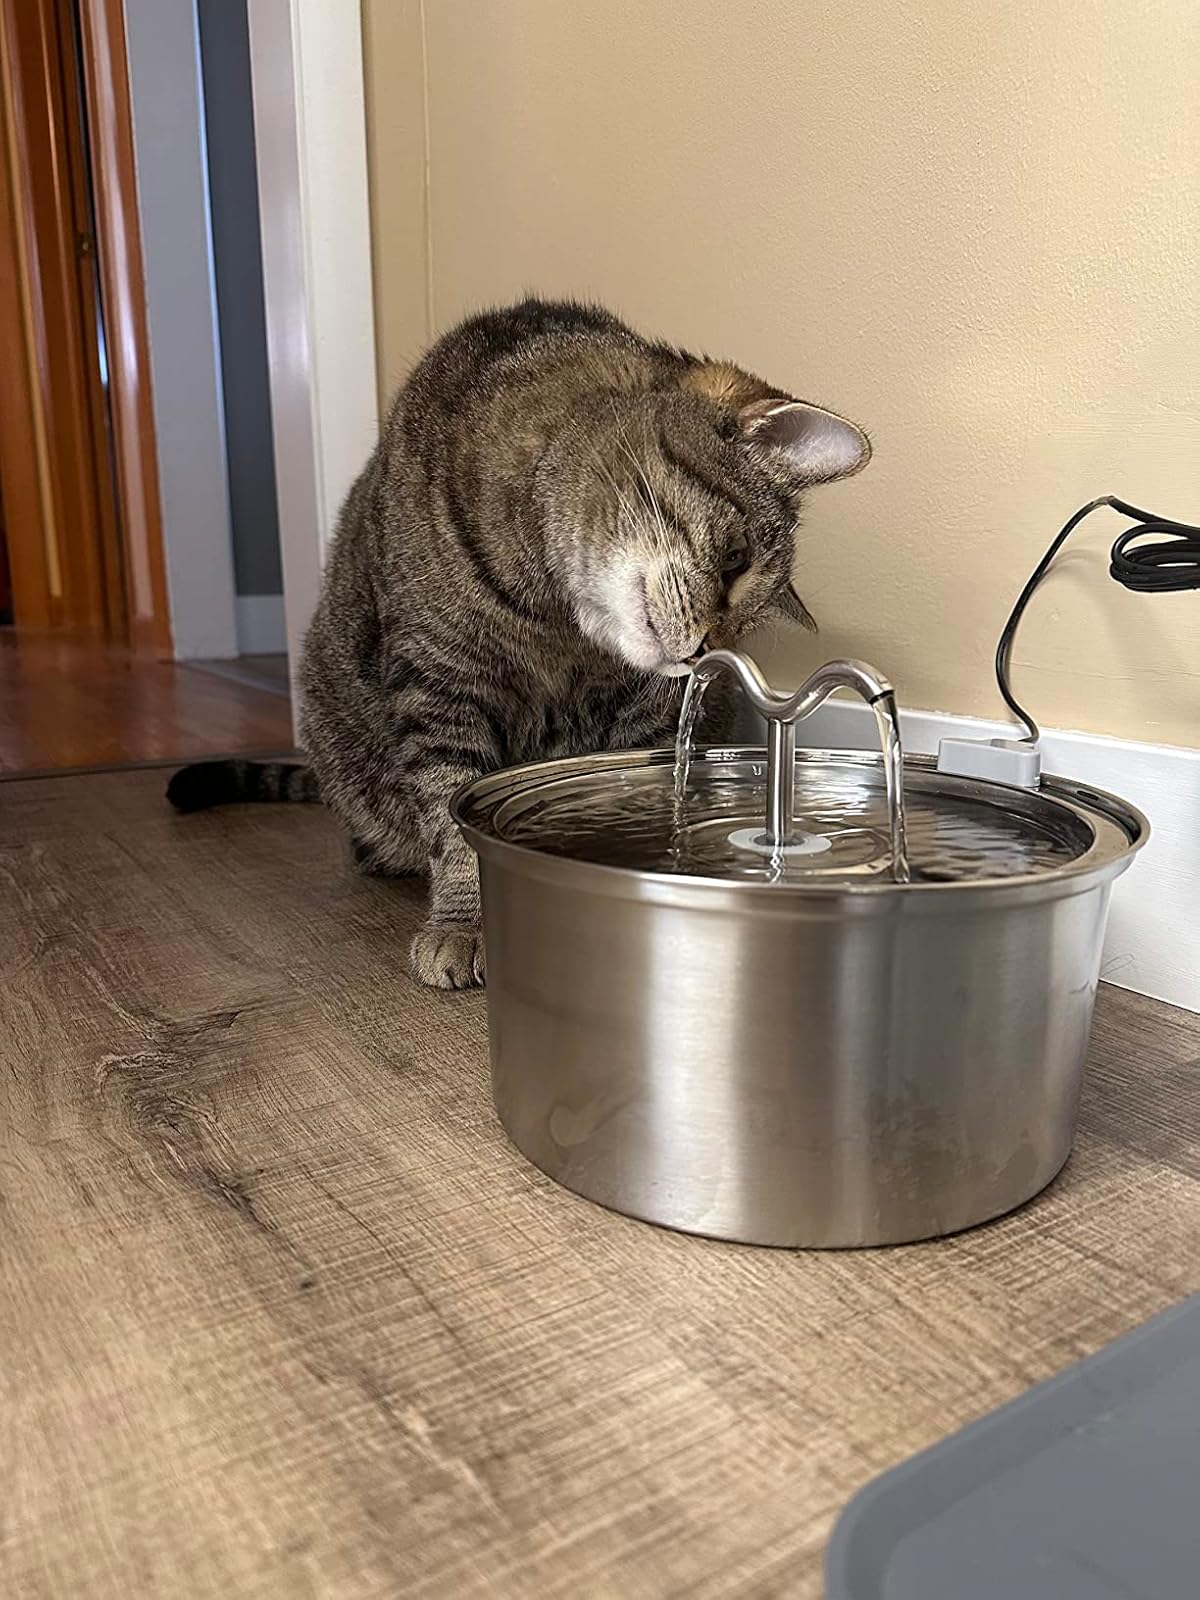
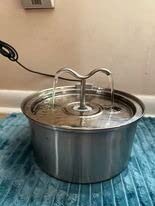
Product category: items_bowl
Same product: yes